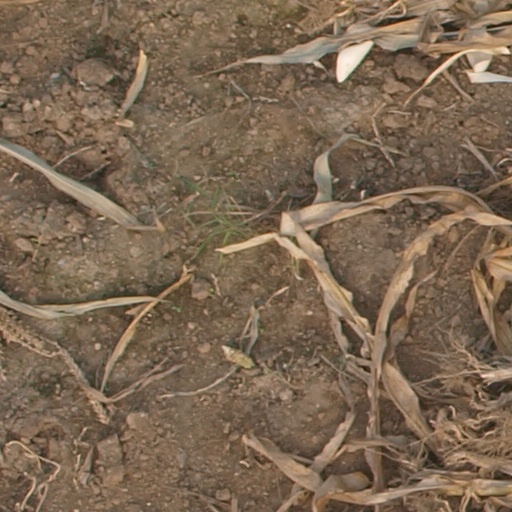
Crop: maize; corn